Araneta City

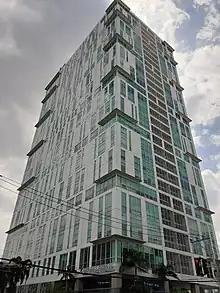
Cyberpark Tower 1

Often known as the "Big Dome", the Smart Araneta Coliseum is an indoor arena located along General Aguinaldo Avenue. Construction for the coliseum began in 1957, before being completed in 1960, and hosted numerous events since its opening, ranging from various concerts, sports matches, gatherings, and entertainment purposes. In the aftermath of the Araneta Center redevelopment plan, plans were laid out to demolish the Coliseum in 1999, due to high maintenance costs and amusement taxes. These problems gained little to no revenue in the part of the Araneta Group, despite being subsidized by the company. After further discussions and planning, Jorge Araneta decided to retain and preserve the Coliseum, due to its historical significance and its potential to cater more events in the near future. The coliseum serves as the primary events venue for local media firms and for sports-related events.